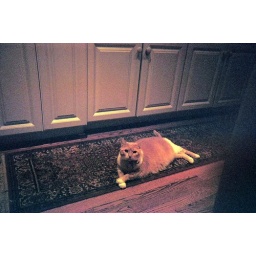
She usually just sits in the kitchen after eating her breakfast and just enjoys the spot lights.